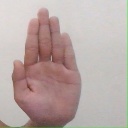
अक्षर: ध